George Botsford

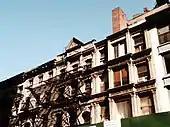
Buildings that housed sheet music publishers on Tin Pan Alley

Botsford was born in Sioux Falls, Dakota Territory. He grew up mostly in Clermont, Iowa. Botsford married singer Della Mae Wilson, and, in 1900, they began touring with the Hoyle Stock Company troupe. An ad promoting Botsford and his wife as musicians appeared in the New York Clipper in 1901, which may indicate the first time that Botsford visited New York City.